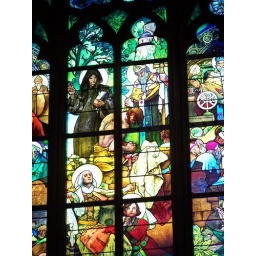
Stained glass window by Alfons Mucha in St. Vitus cathedral.